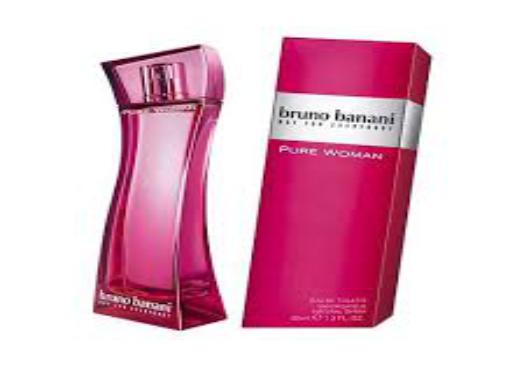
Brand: Bruno Banani
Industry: Necessities